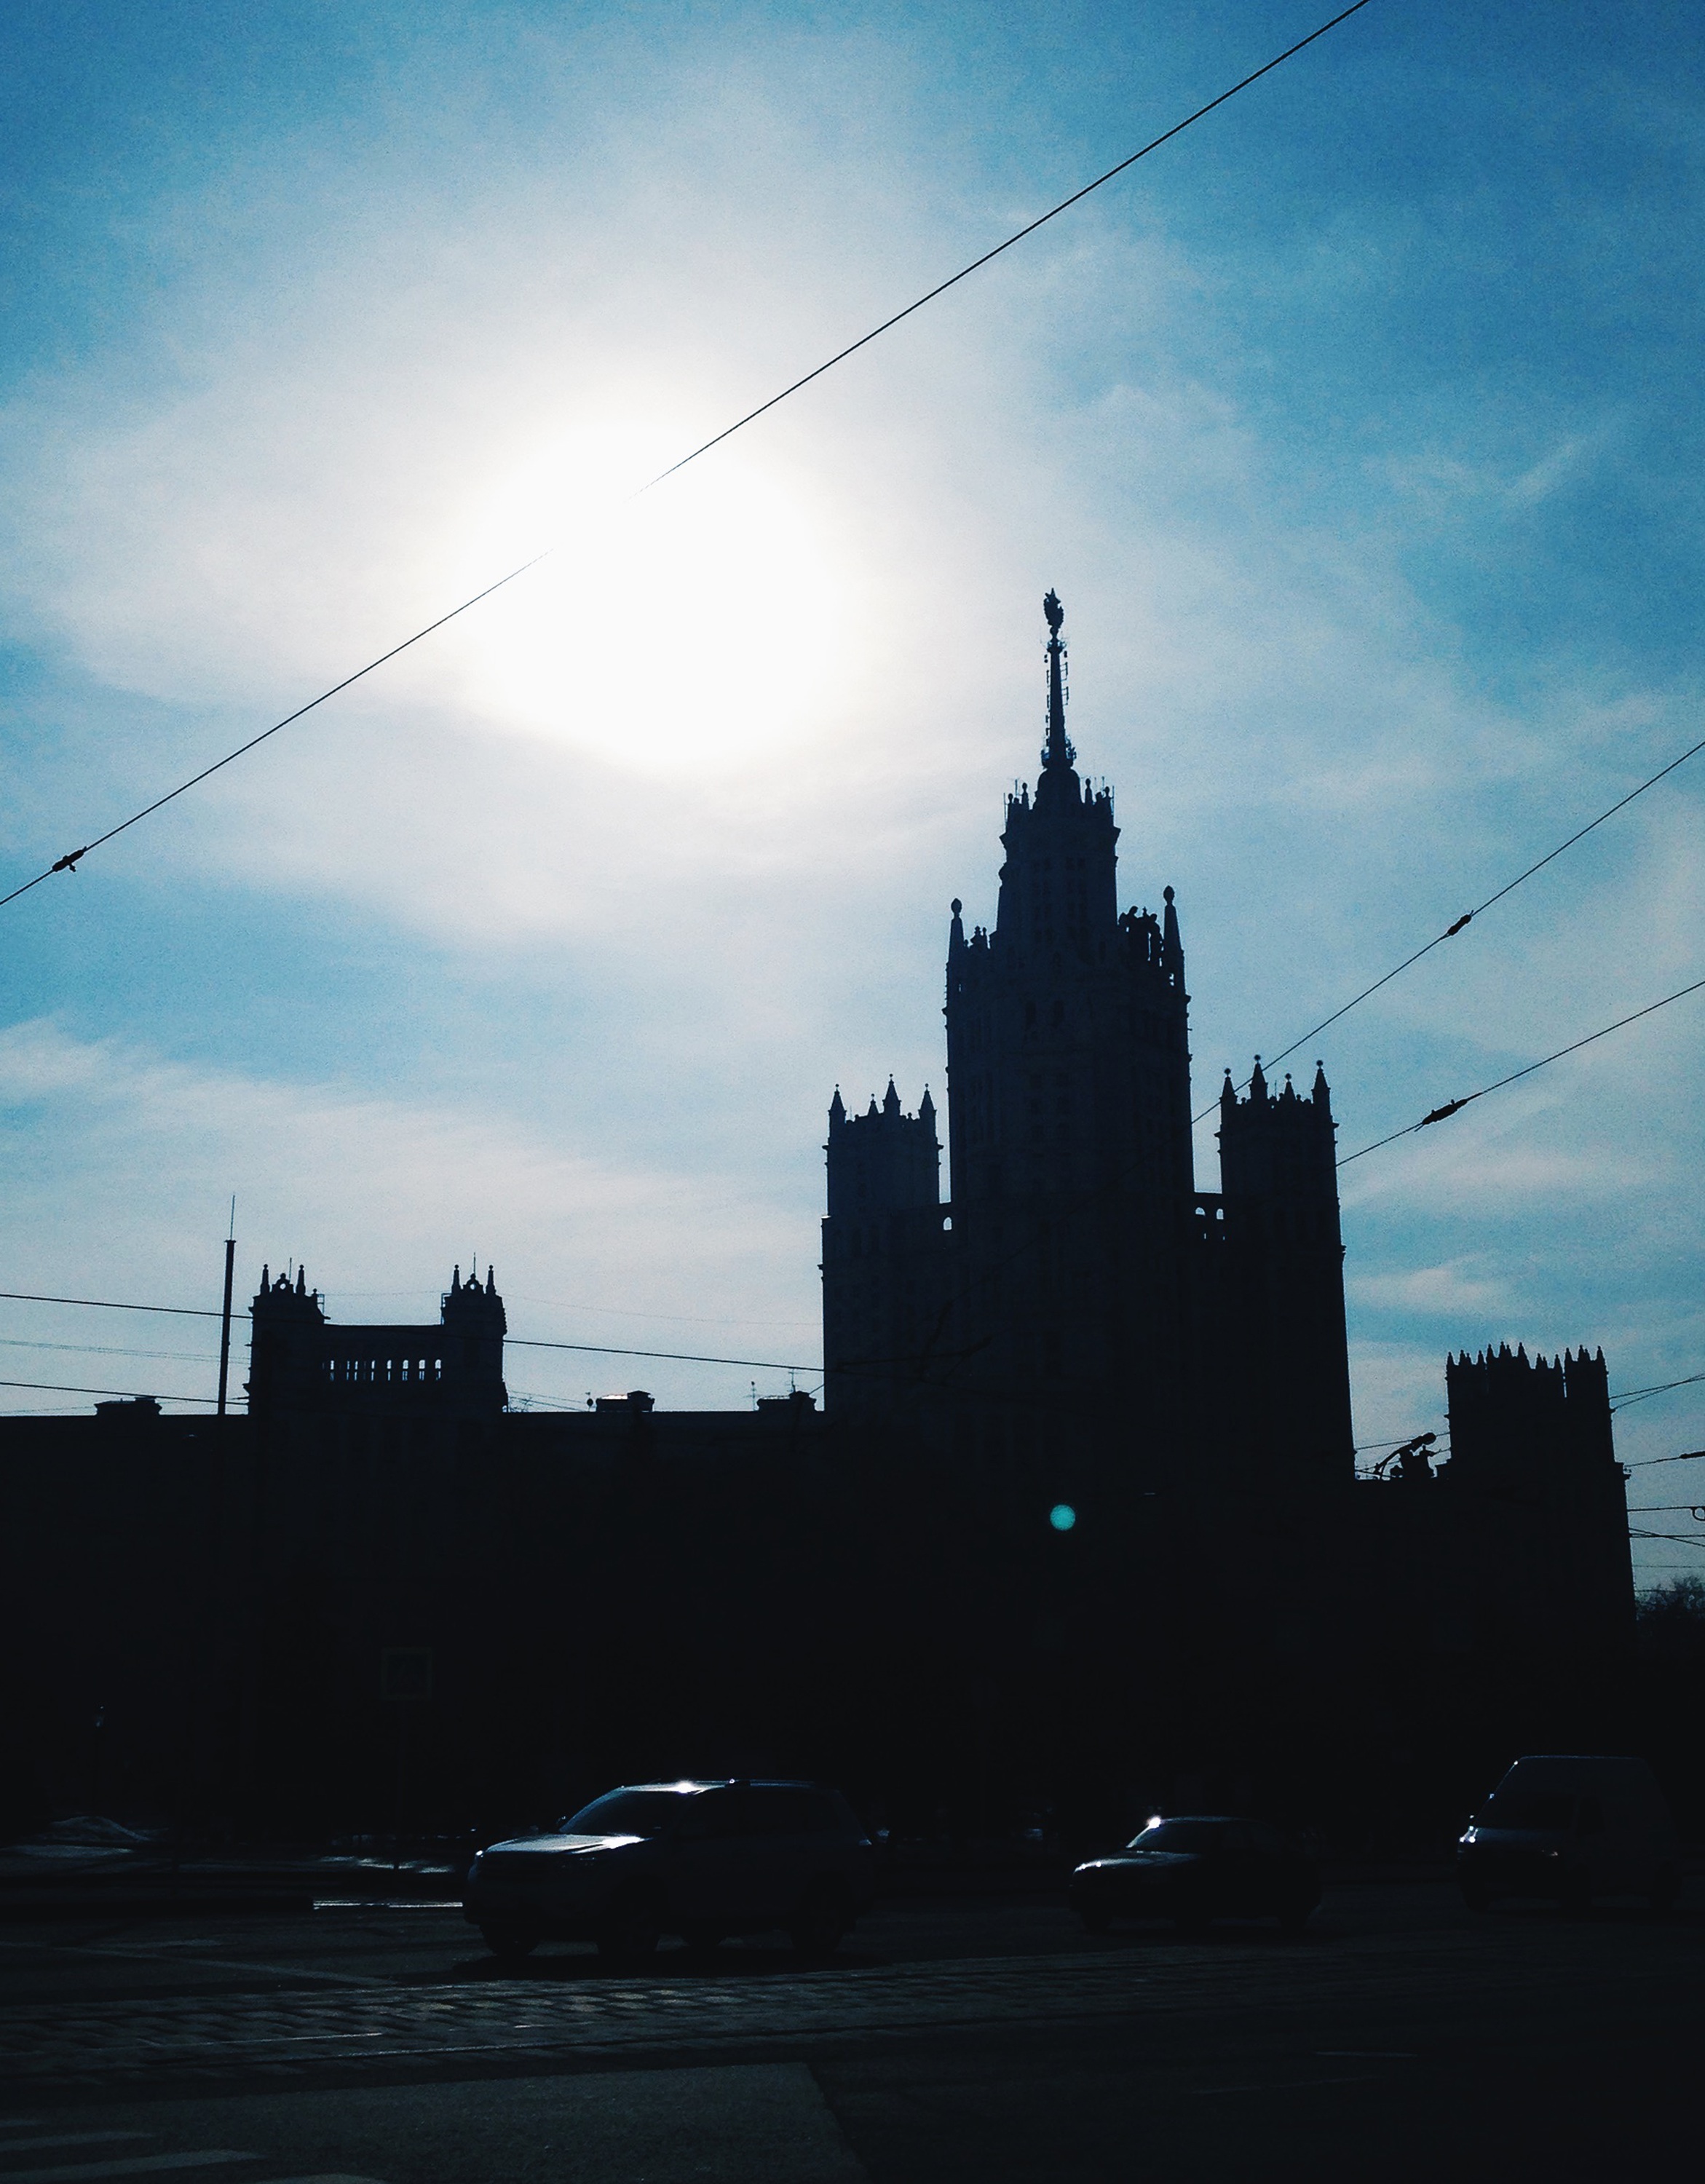
horizon, silhouette, cloud, sky, sunset, skyline, morning, dawn, city, skyscraper, cityscape, downtown, dusk, evening, reflection, tower, landmark, spire, shape, urban area, atmospheric phenomenon, human settlement, atmosphere of earth